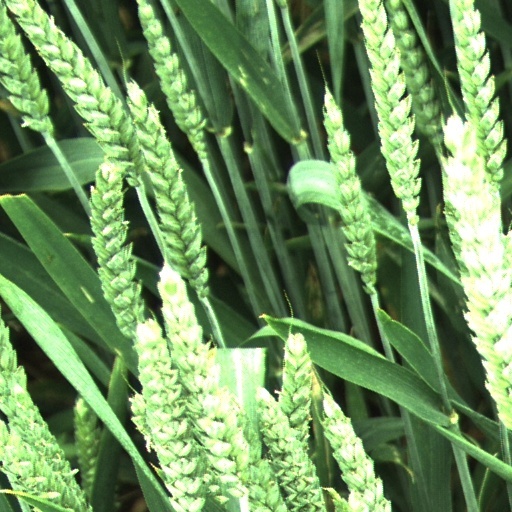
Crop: wheat